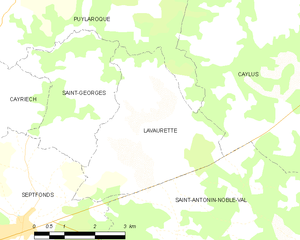
Carte des communes françaises Lavaurette